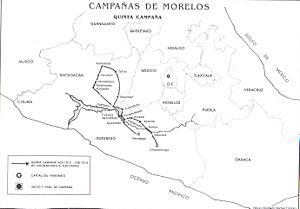
La Bataille de Maria Lomas de Santa est une action militaire de la guerre d’indépendance du Mexique qui s'est tenue les 23 et 24 décembre 1813, dans la ville de Lomas de Santa Maria, Michoacán. Les insurgés qui comptaient environ 5 600 hommes, attaquèrent Valladolid à midi, le 23 décembre 1813- après que les commandants Hermenegildo Galeana, Nicolás Bravo, Mariano Matamoros et José María Morelos ont écrit à Agustín de Iturbide, Général commandant de la place, lui intimant la reddition de la ville. Iturbide refusa catégoriquement et commença à défendre la ville. L'attaque des insurgés fut repoussée par les troupes espagnoles qui étaient venues de Mexico, envoyées par le vice-roi Félix María Calleja del Rey et dirigées par Ciriaco del Llano. À minuit, les forces royalistes réussirent à pénétrer dans le camp des insurgés, défaisant les rebelles. Cette bataille marqua le début du déclin militaire de Morelos.